John Amos Comenius

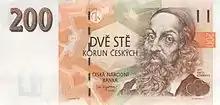
Czech koruna banknote depicting Comenius

During the 19th-century Czech National Revival, Czechs idealised Comenius as a symbol of the Czech nation. This image persists to the present day.